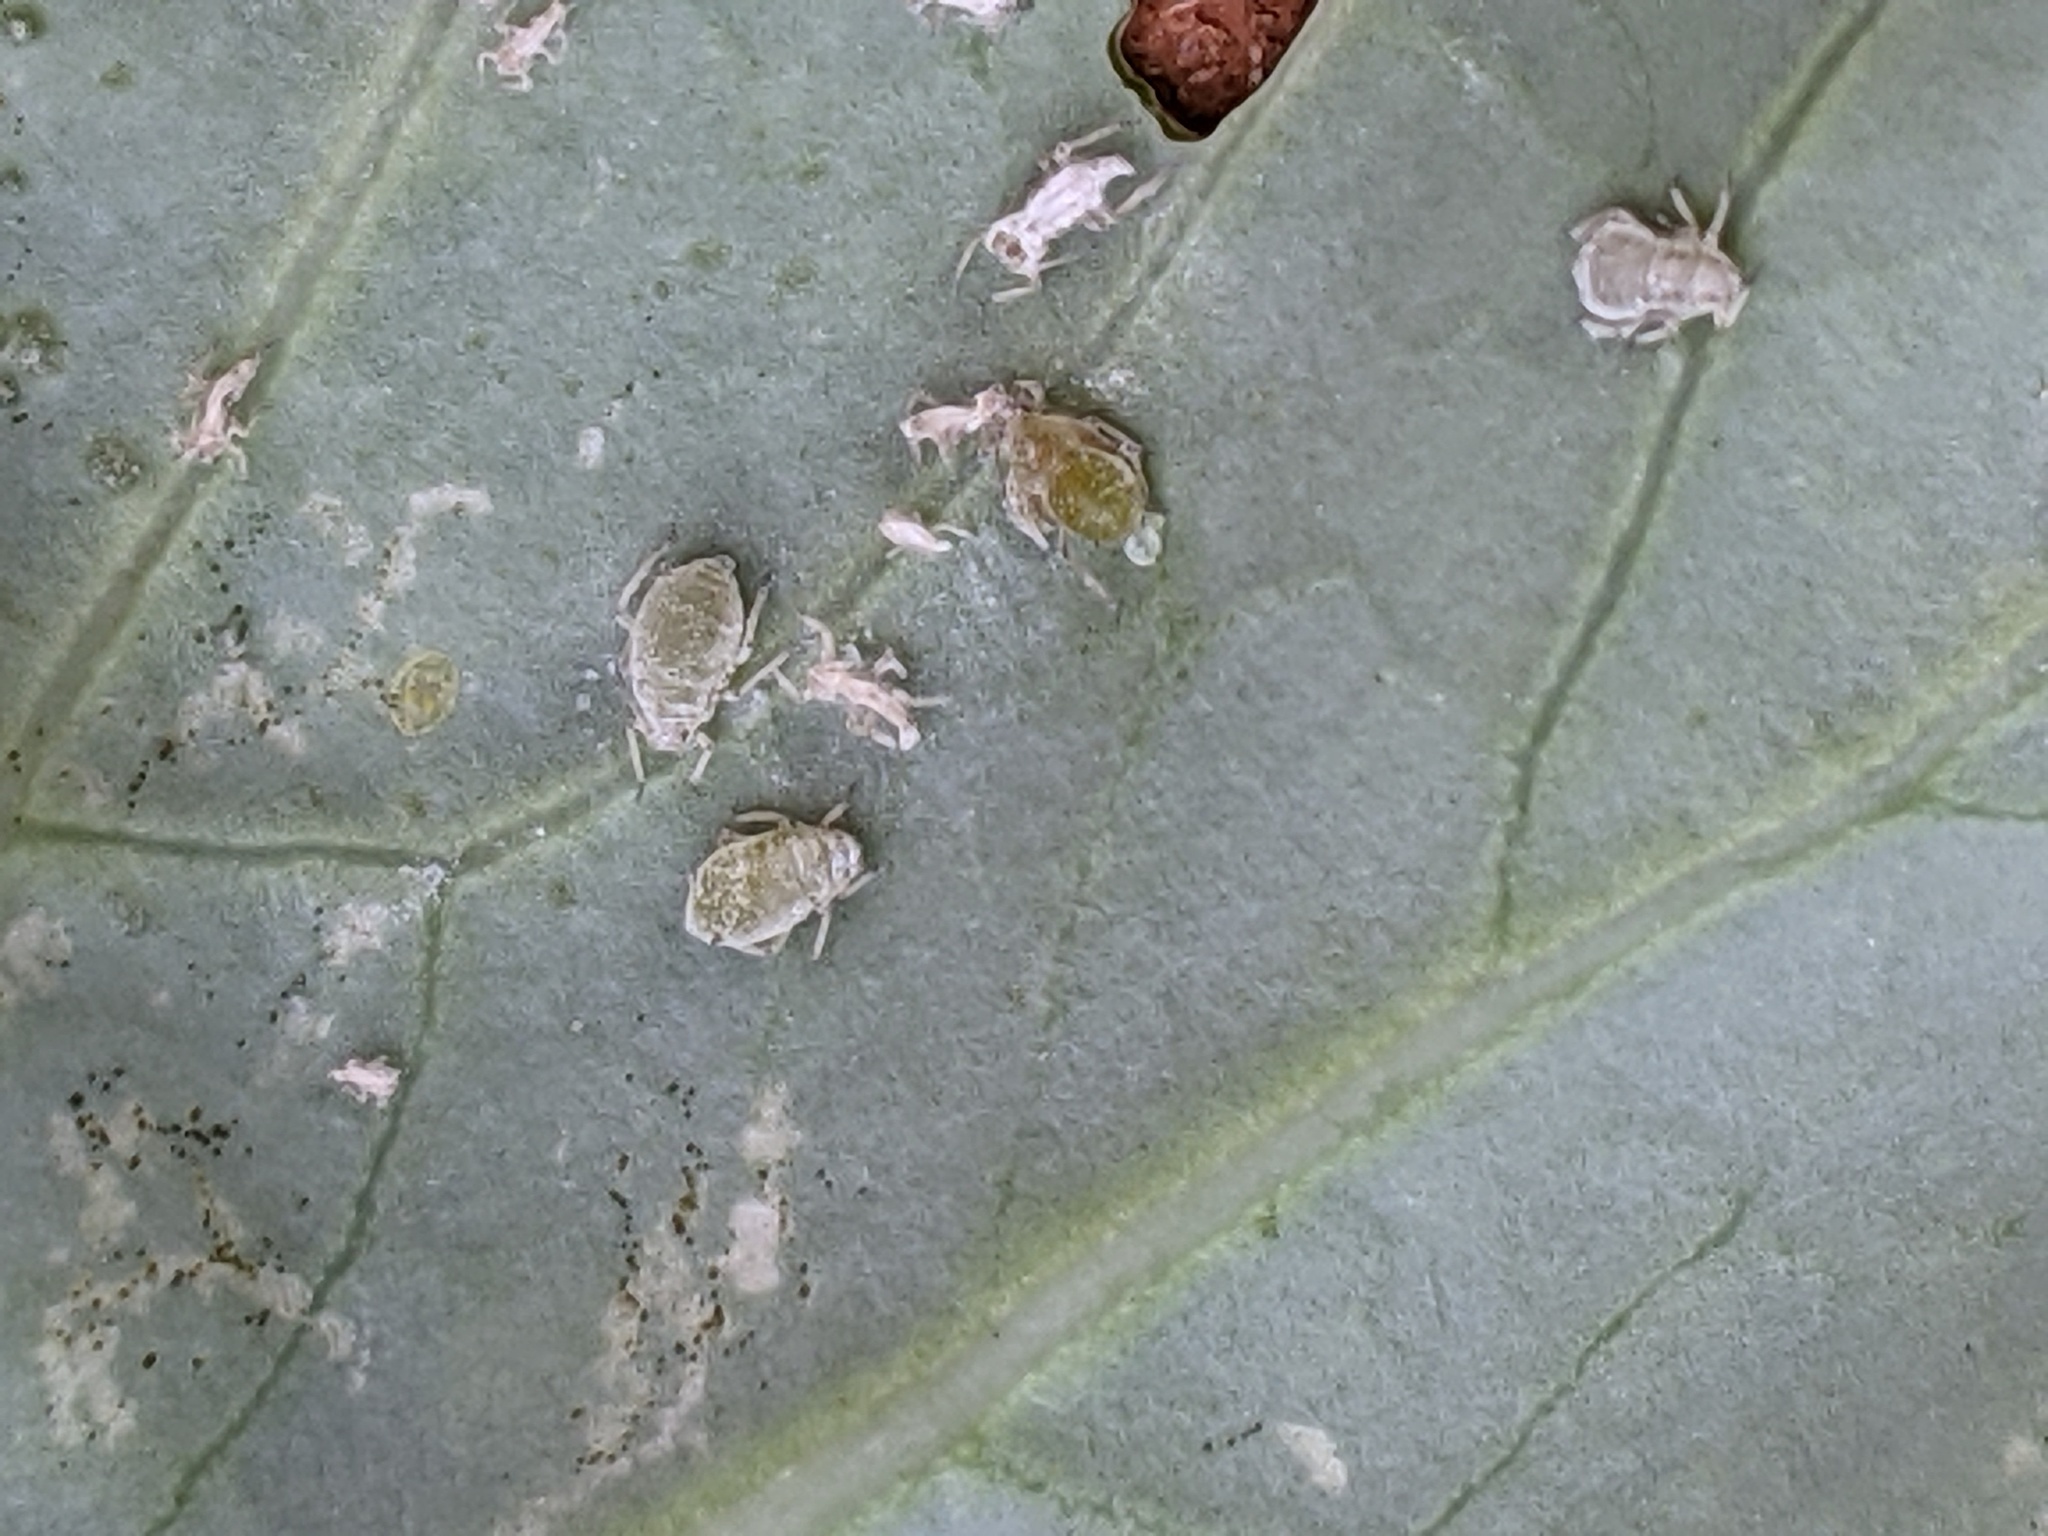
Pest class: cabbage_aphid